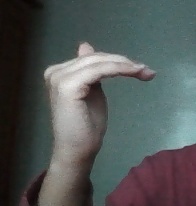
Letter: khaa